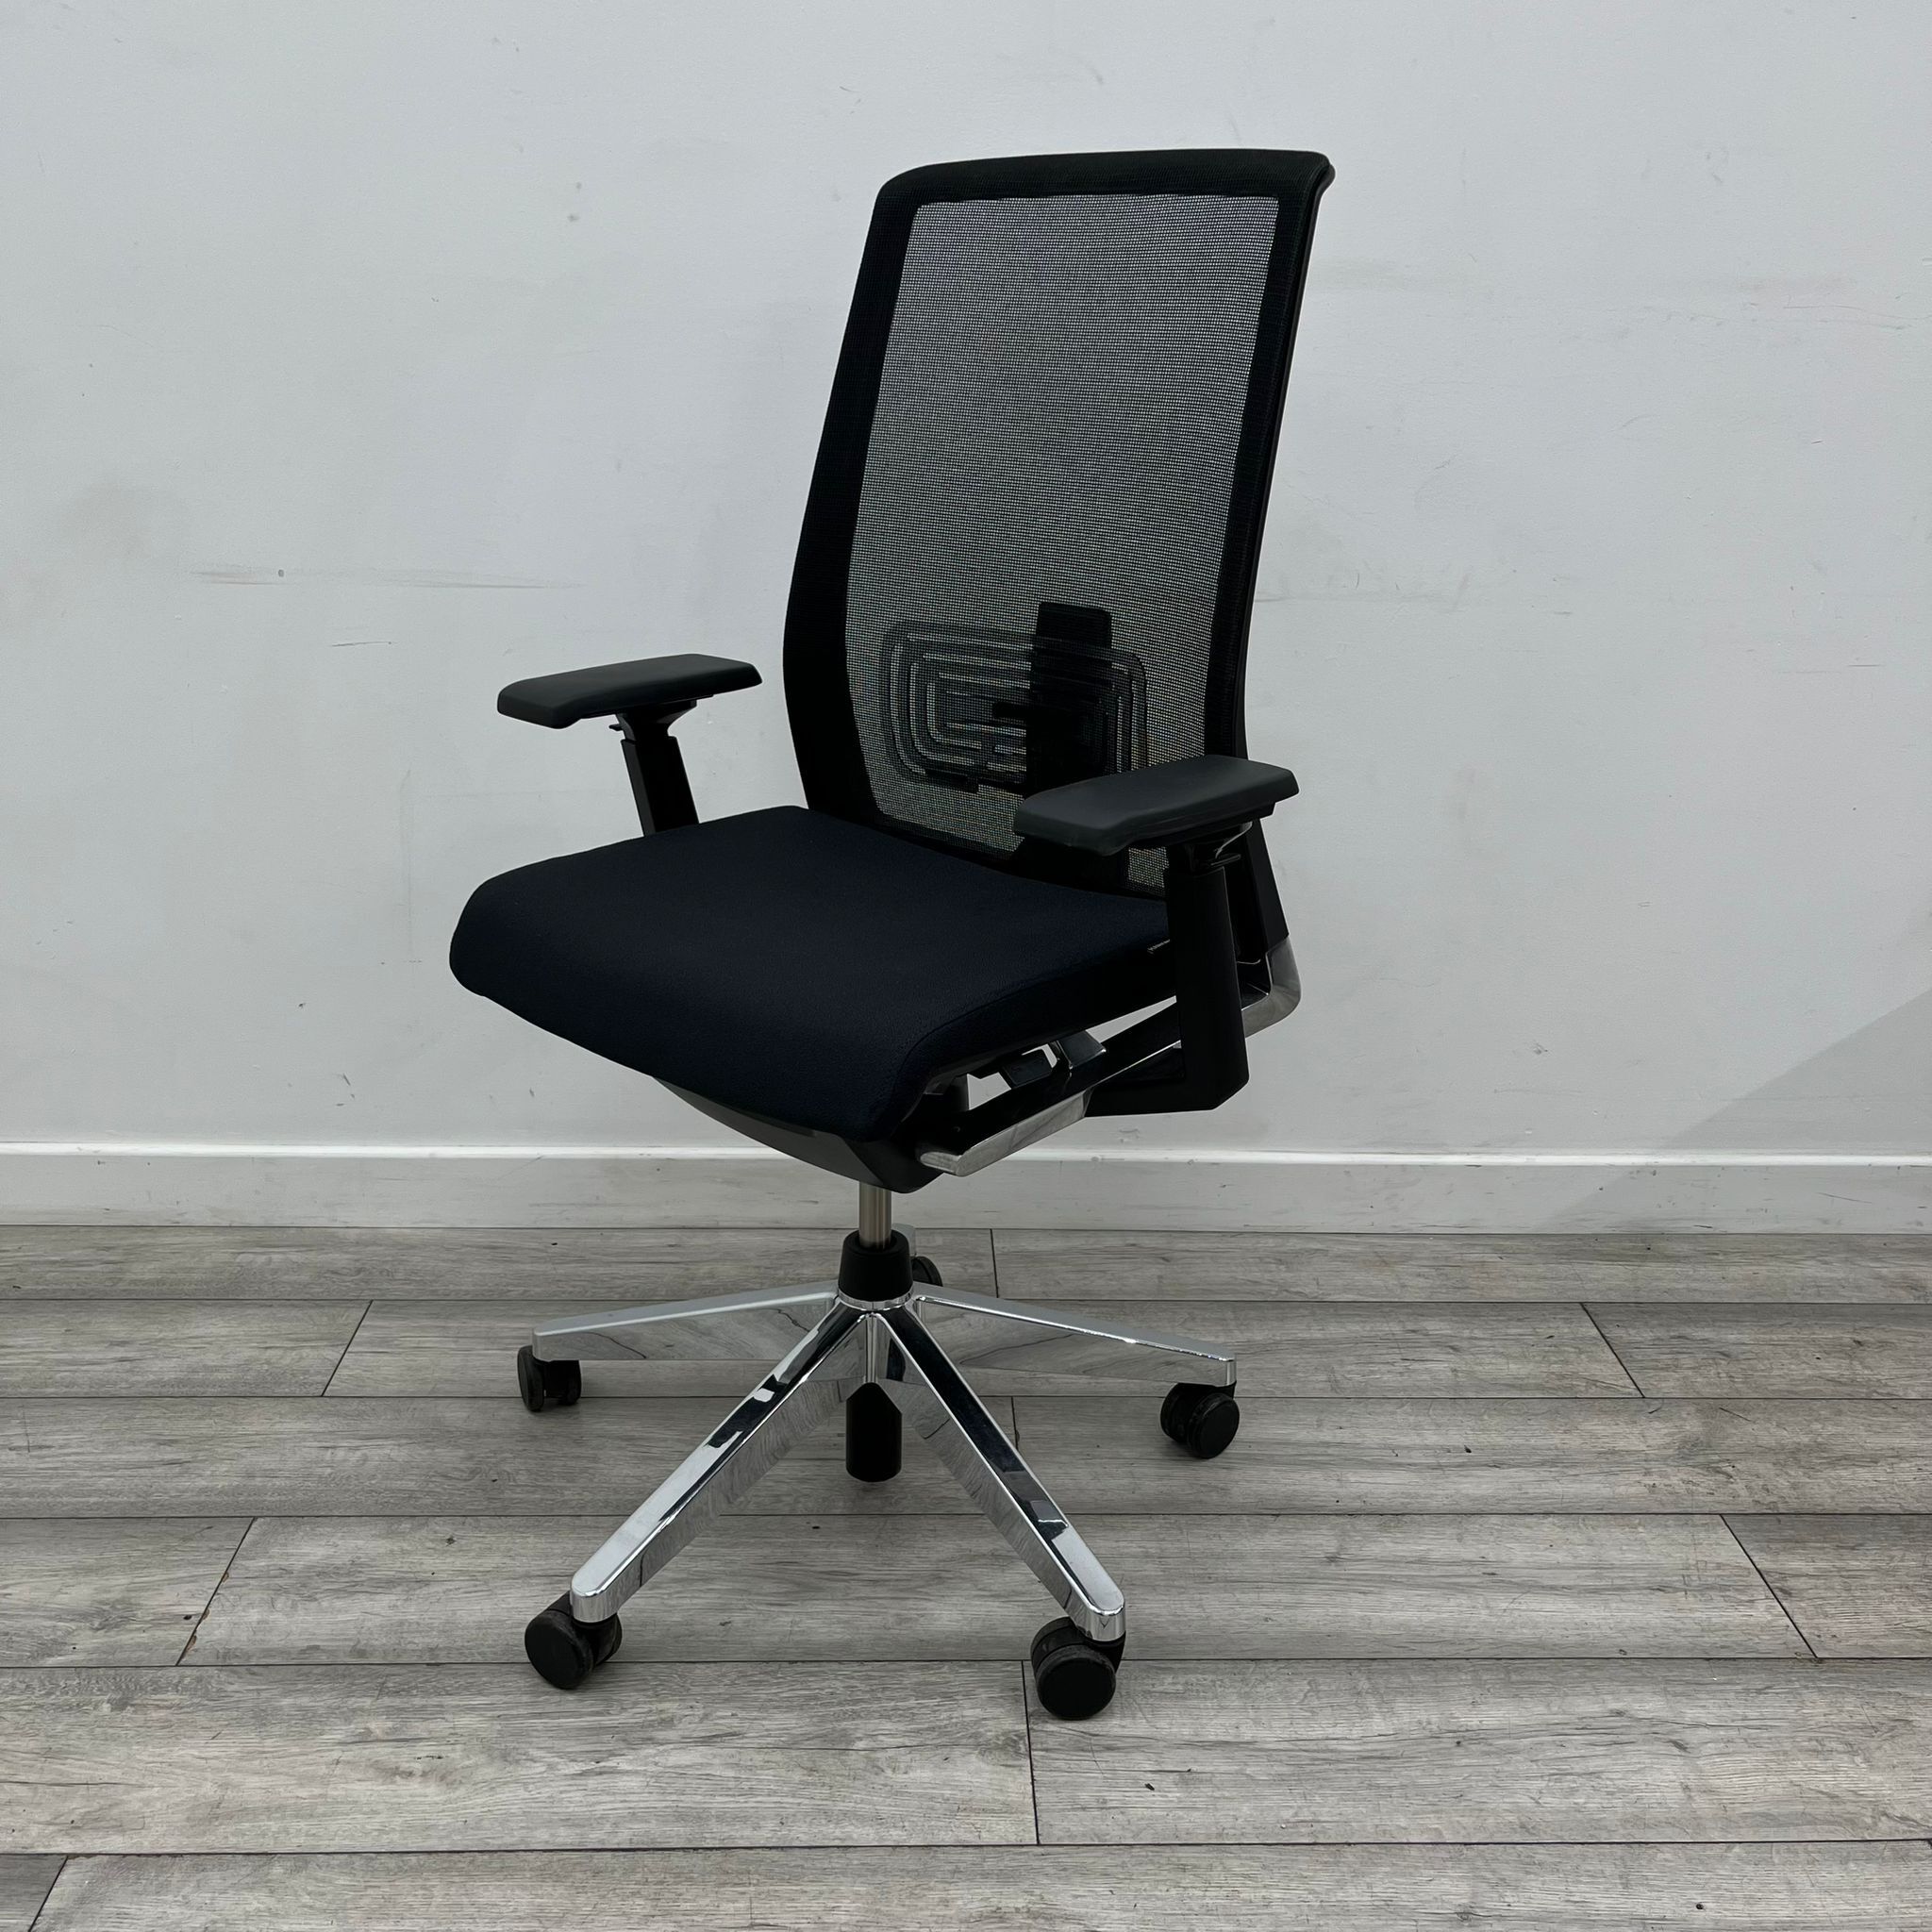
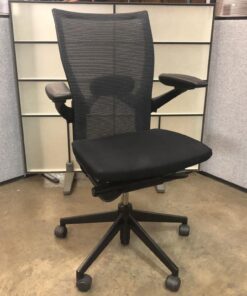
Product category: items_chair
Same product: no